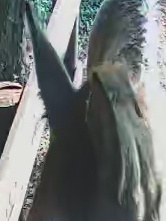
Face region: ears (position_of_ears)
Pain indicator: not_present